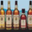
Label: bottle